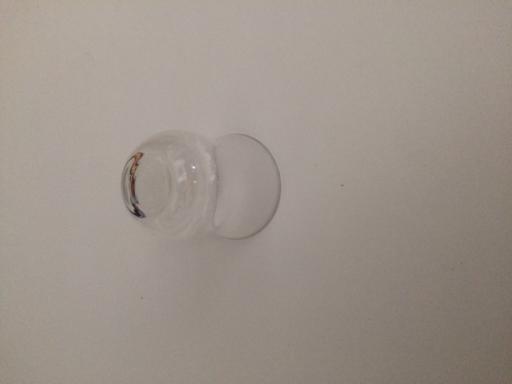
Waste category: glass